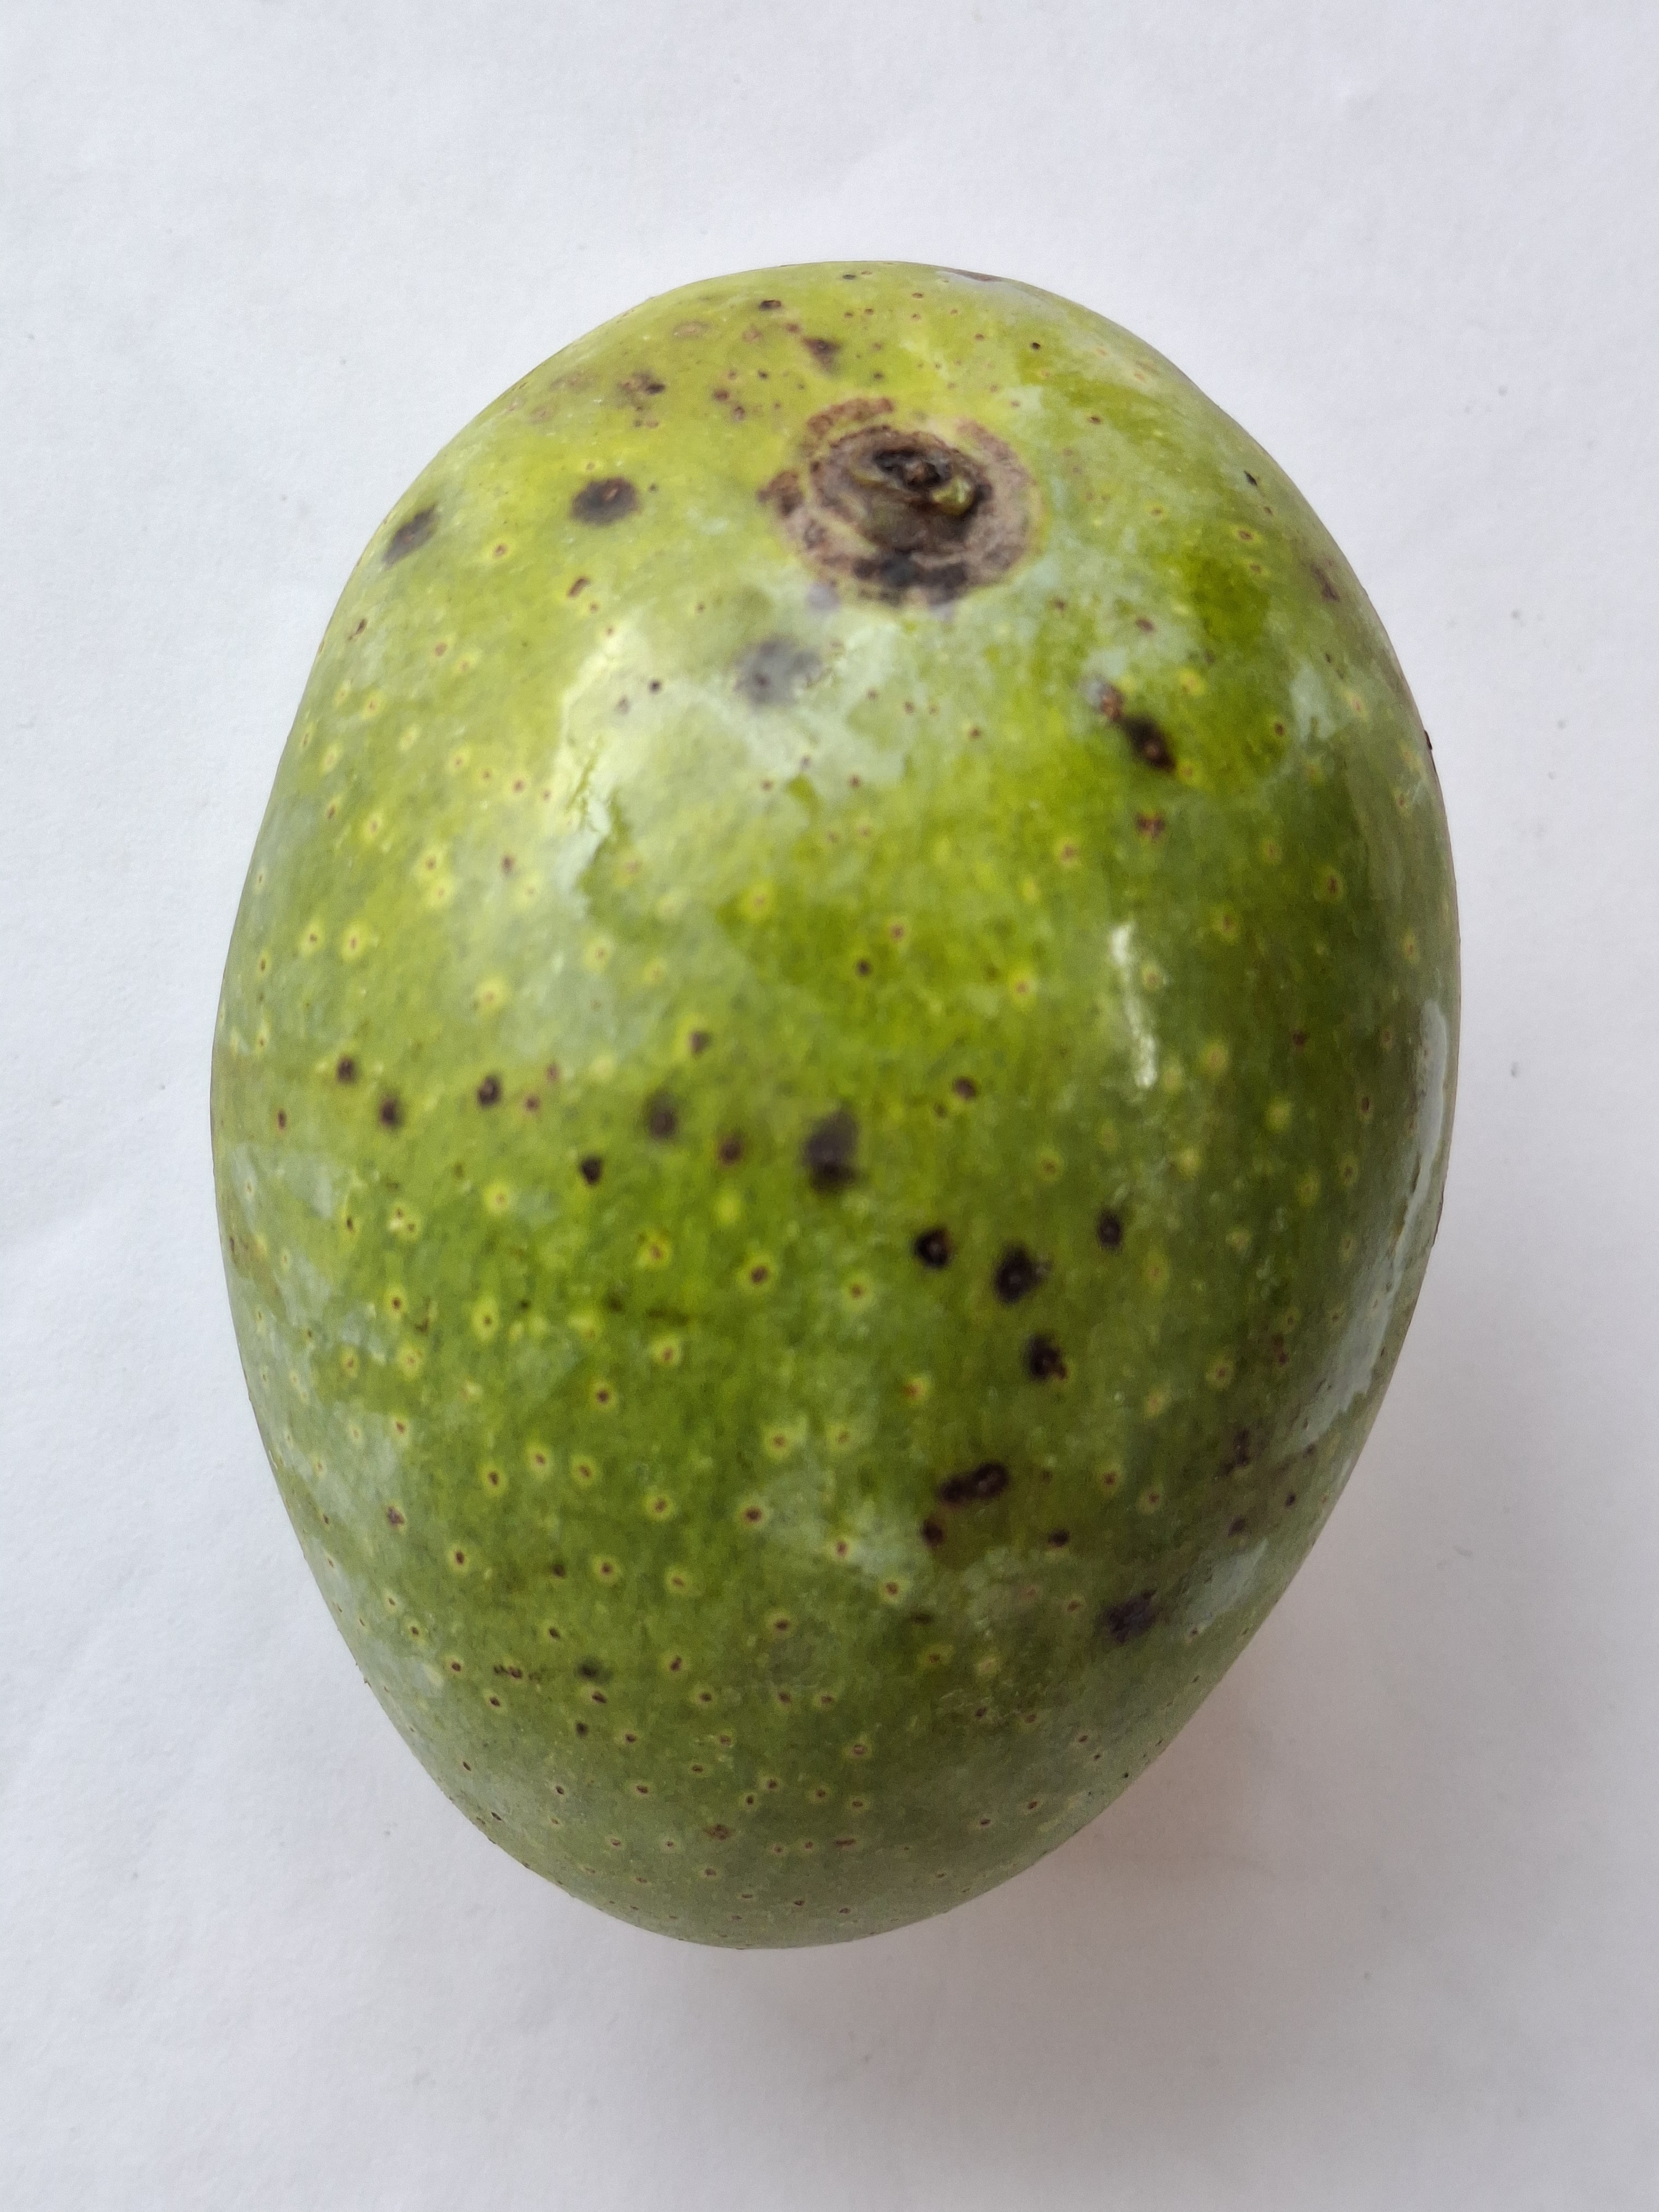
Mango variety: GopalBhog